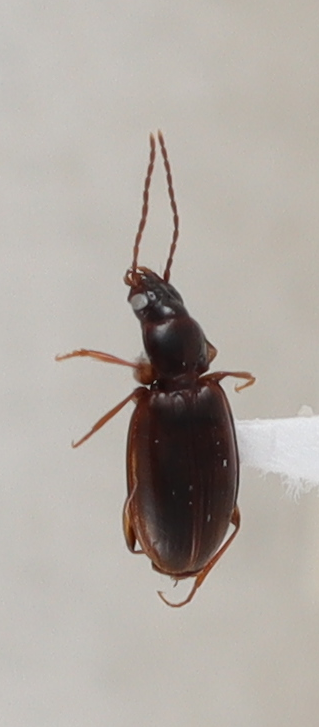
Scientific name: Trechus obtusus
Plot: 14
Trap: E
Collected: 20200915